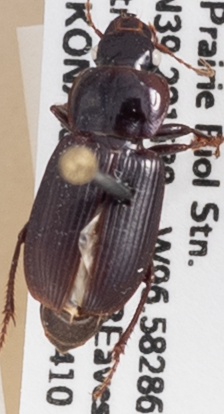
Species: Harpalus amputatus amputatus
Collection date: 2019-04-10
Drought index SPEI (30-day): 0.24
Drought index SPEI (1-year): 0.47
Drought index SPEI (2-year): -0.39